Benjamin Timbrell

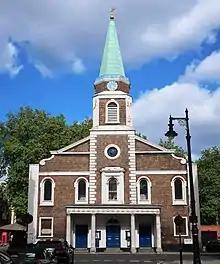
Grosvenor Chapel, 2020

Benjamin Timbrell (c. 1683–1754) was an English master builder and architect, active in the West End of London in the first half of the eighteenth century.